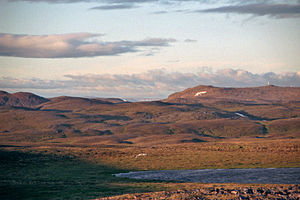
Magerøya / Stenalderfundene på Sarnes
Typisk natur på Magerøya.
Magerøya er en 436,6 km² stor ø i Nordkap kommune i Troms og Finnmark fylke, i det allernordligste Norge. Øen ligger ved Barentshavet lige nord for Porsangerhalvøen, og udmundingen af Porsangerfjorden ligger langs øens østlige bredder.